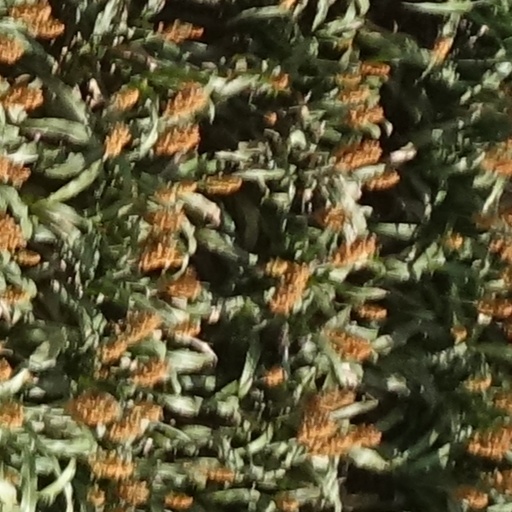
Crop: sorghum